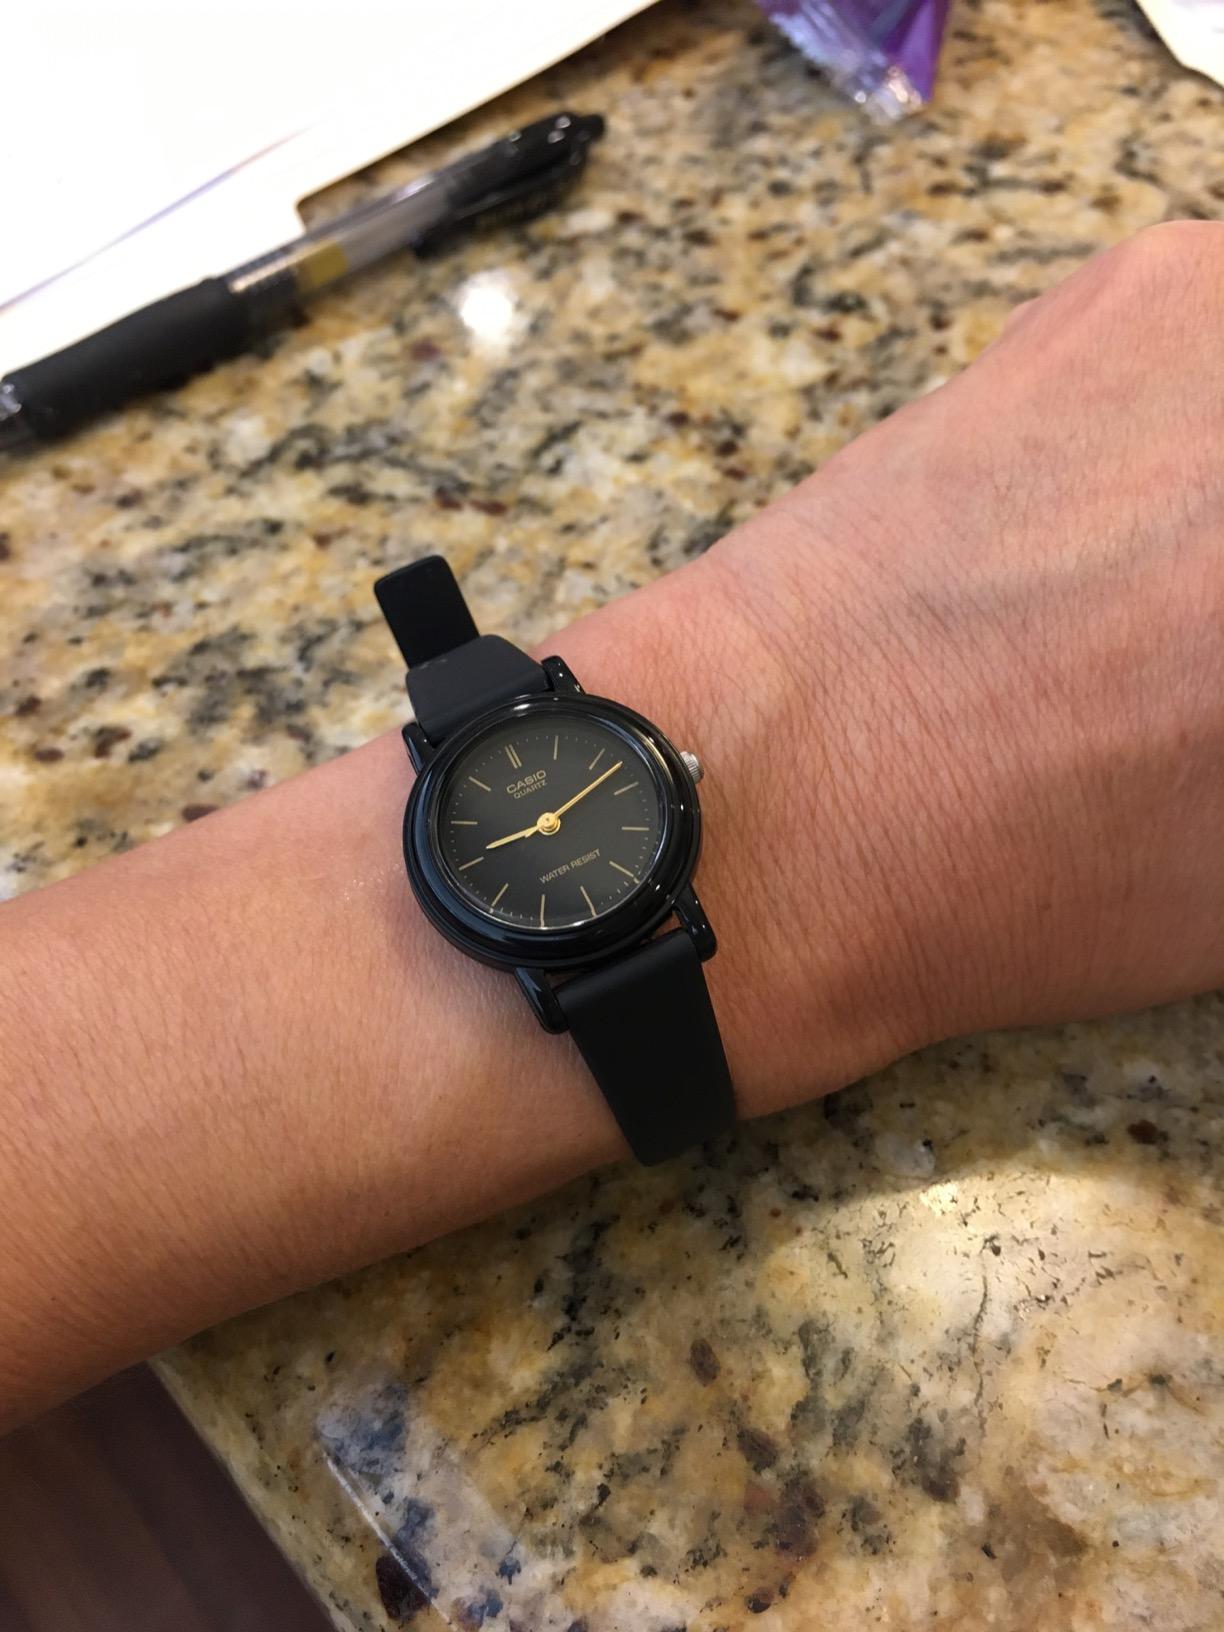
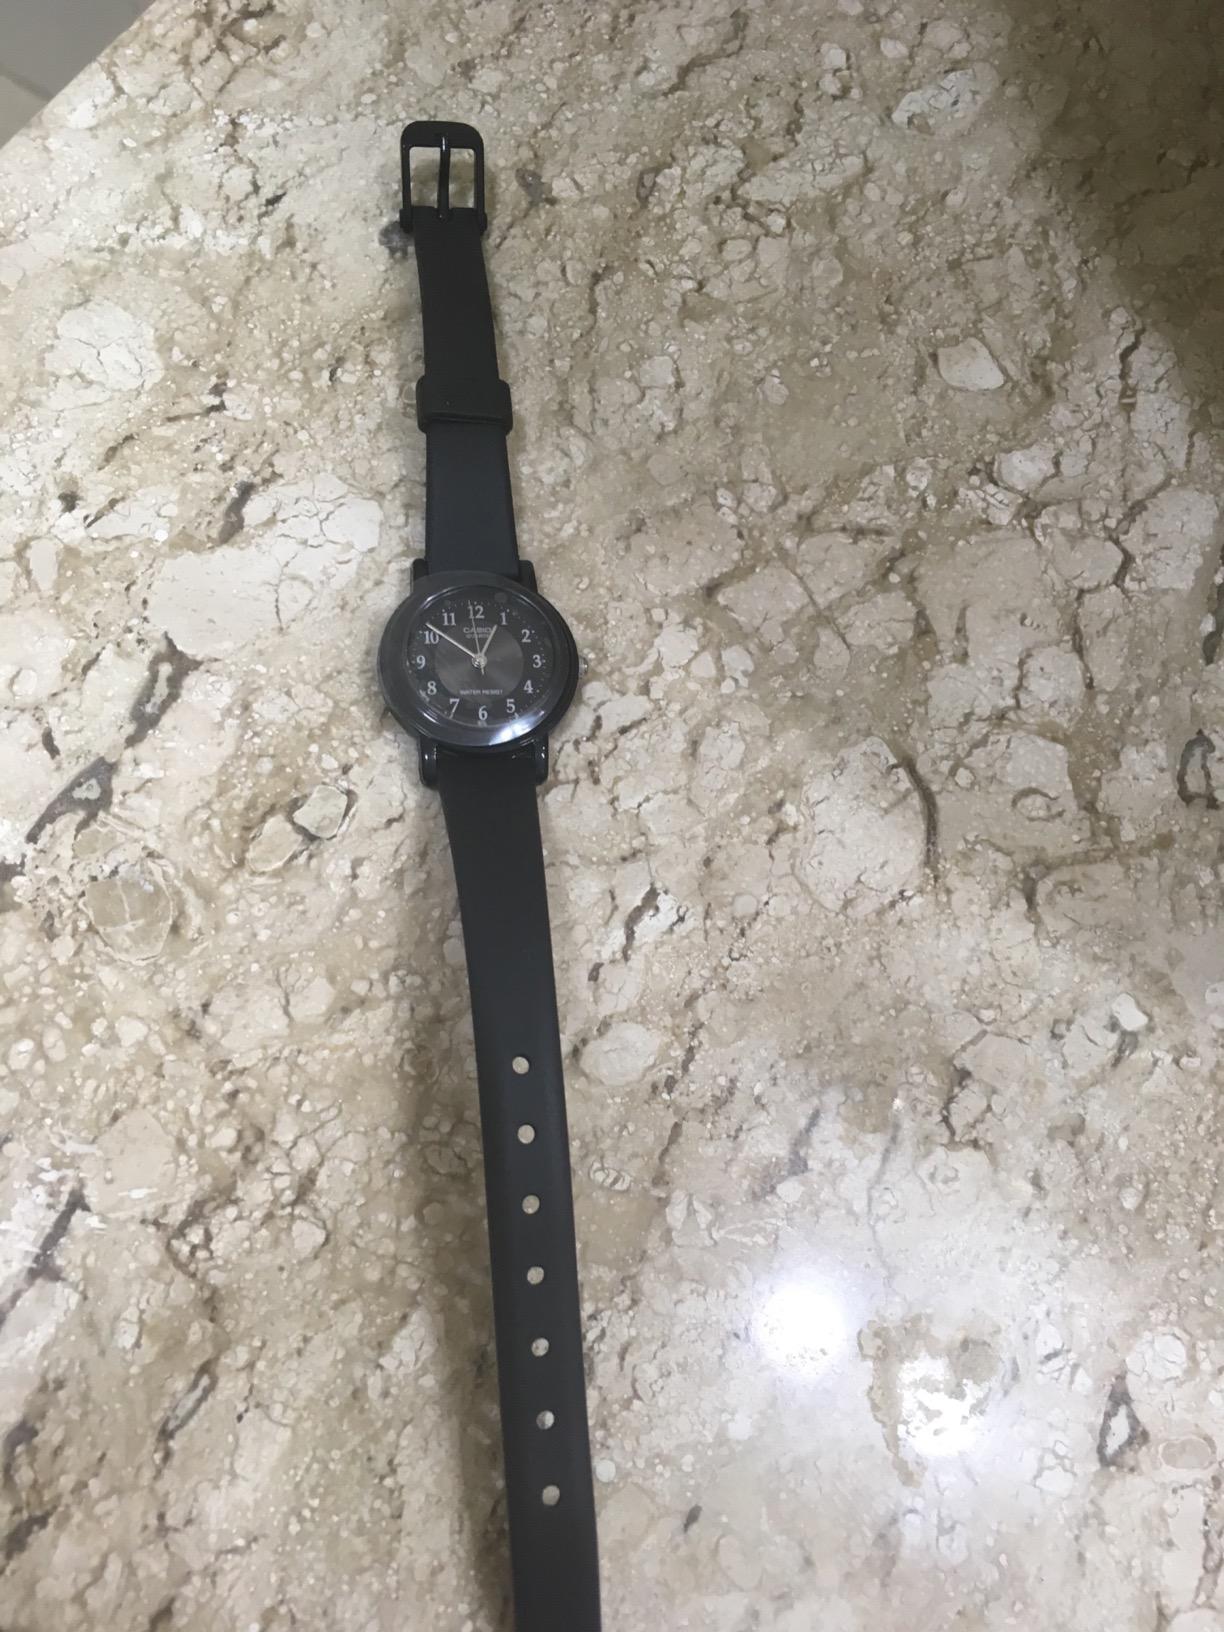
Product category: accessories_watch
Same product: no